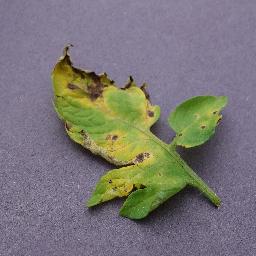
Label: Tomato___Septoria_leaf_spot